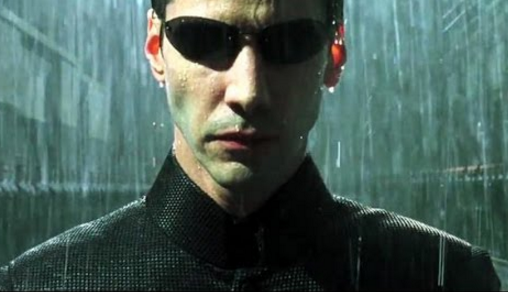
Weather: rain or strom